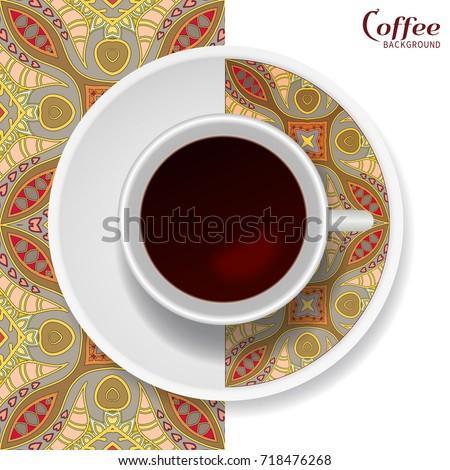
cup of coffee with colorful ornament on a saucer and vertical seamless floral geometric pattern .